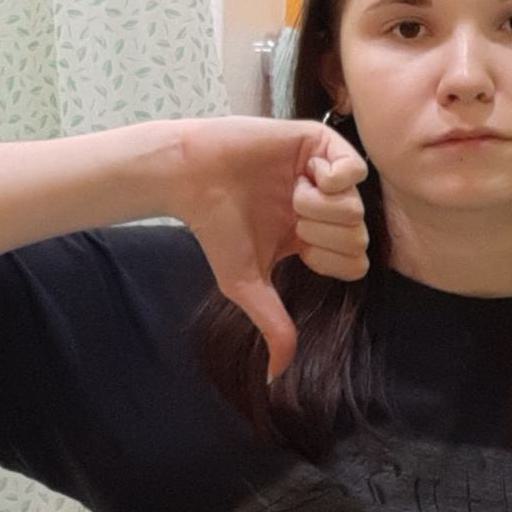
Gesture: dislike